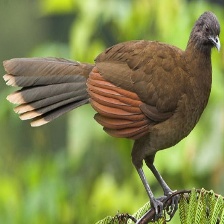
Species: GREY HEADED CHACHALACA
Scientific name: ORTALIS CINEREICEPS